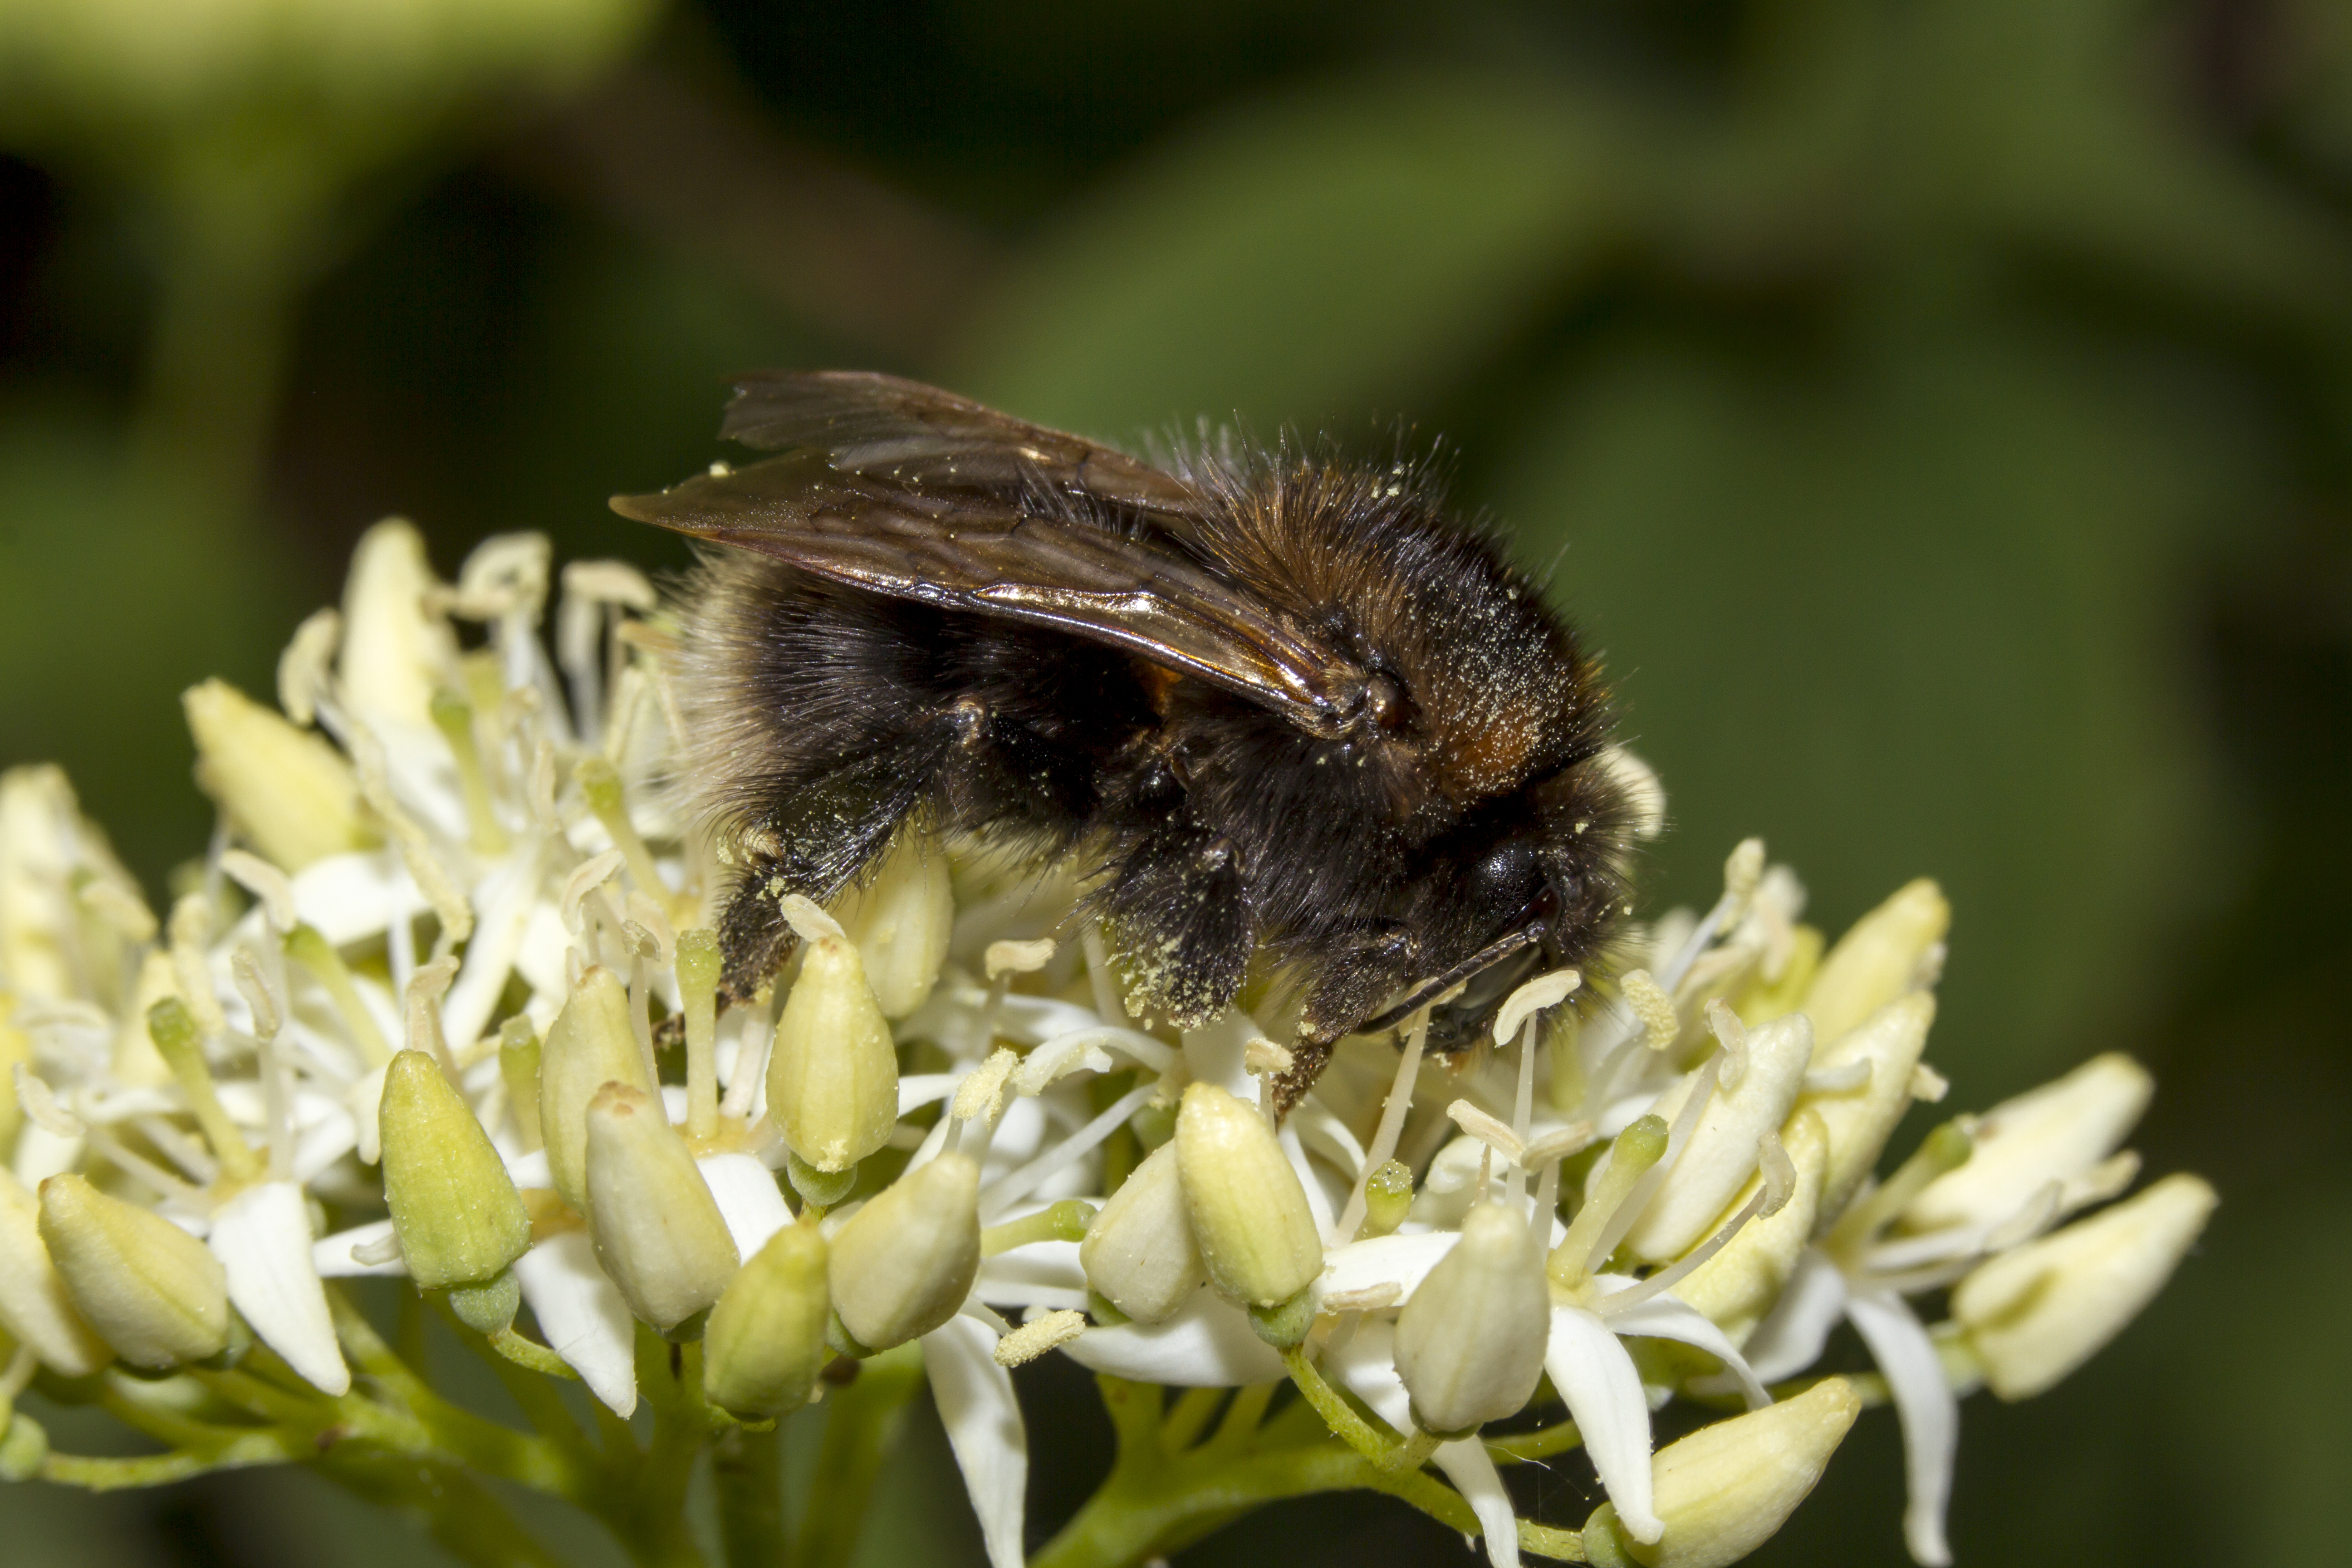
nature, photography, flower, fly, wildlife, pollen, insect, botany, flora, fauna, invertebrate, close up, uk, bee, bumblebee, nectar, peterborough, macro photography, arthropod, honey bee, pollinator, membrane winged insect